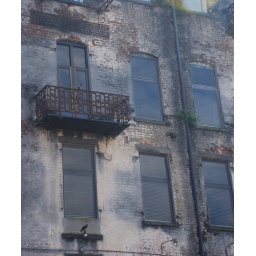
bird below the windows